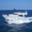
Label: ship